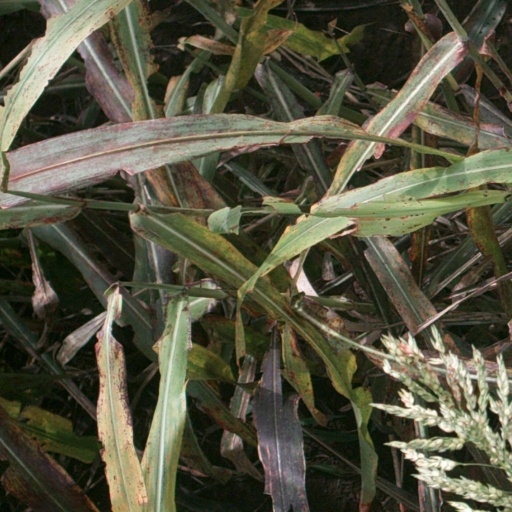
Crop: sorghum